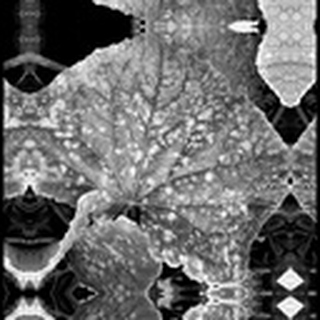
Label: cotton_powdery_mildew